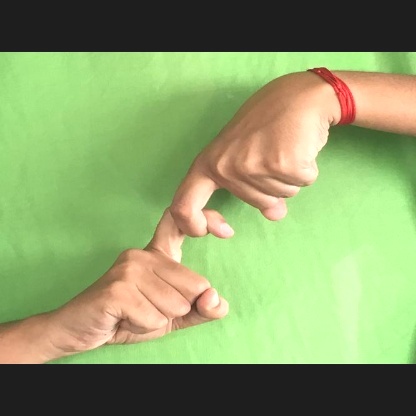
Mudra: Pasha